Richard Carter (actor)

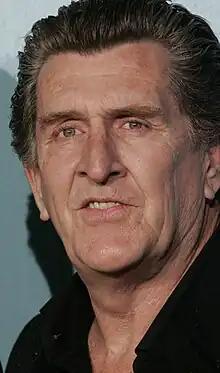
Carter in Sydney, Australia in 2013

Richard Carter (11 December 1953 – 13 July 2019) was an Australian actor and stand up comedian who appeared in several television series and independent films.